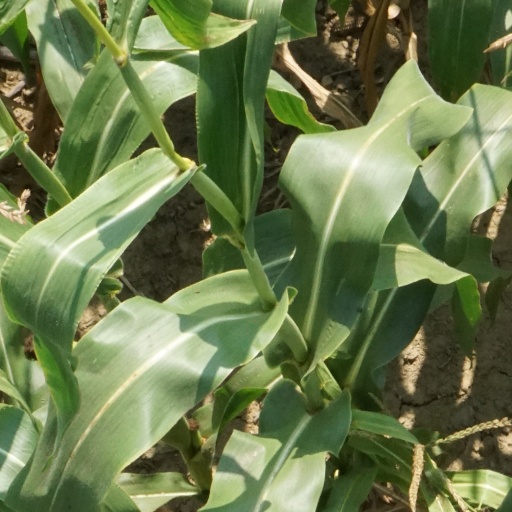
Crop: maize; corn